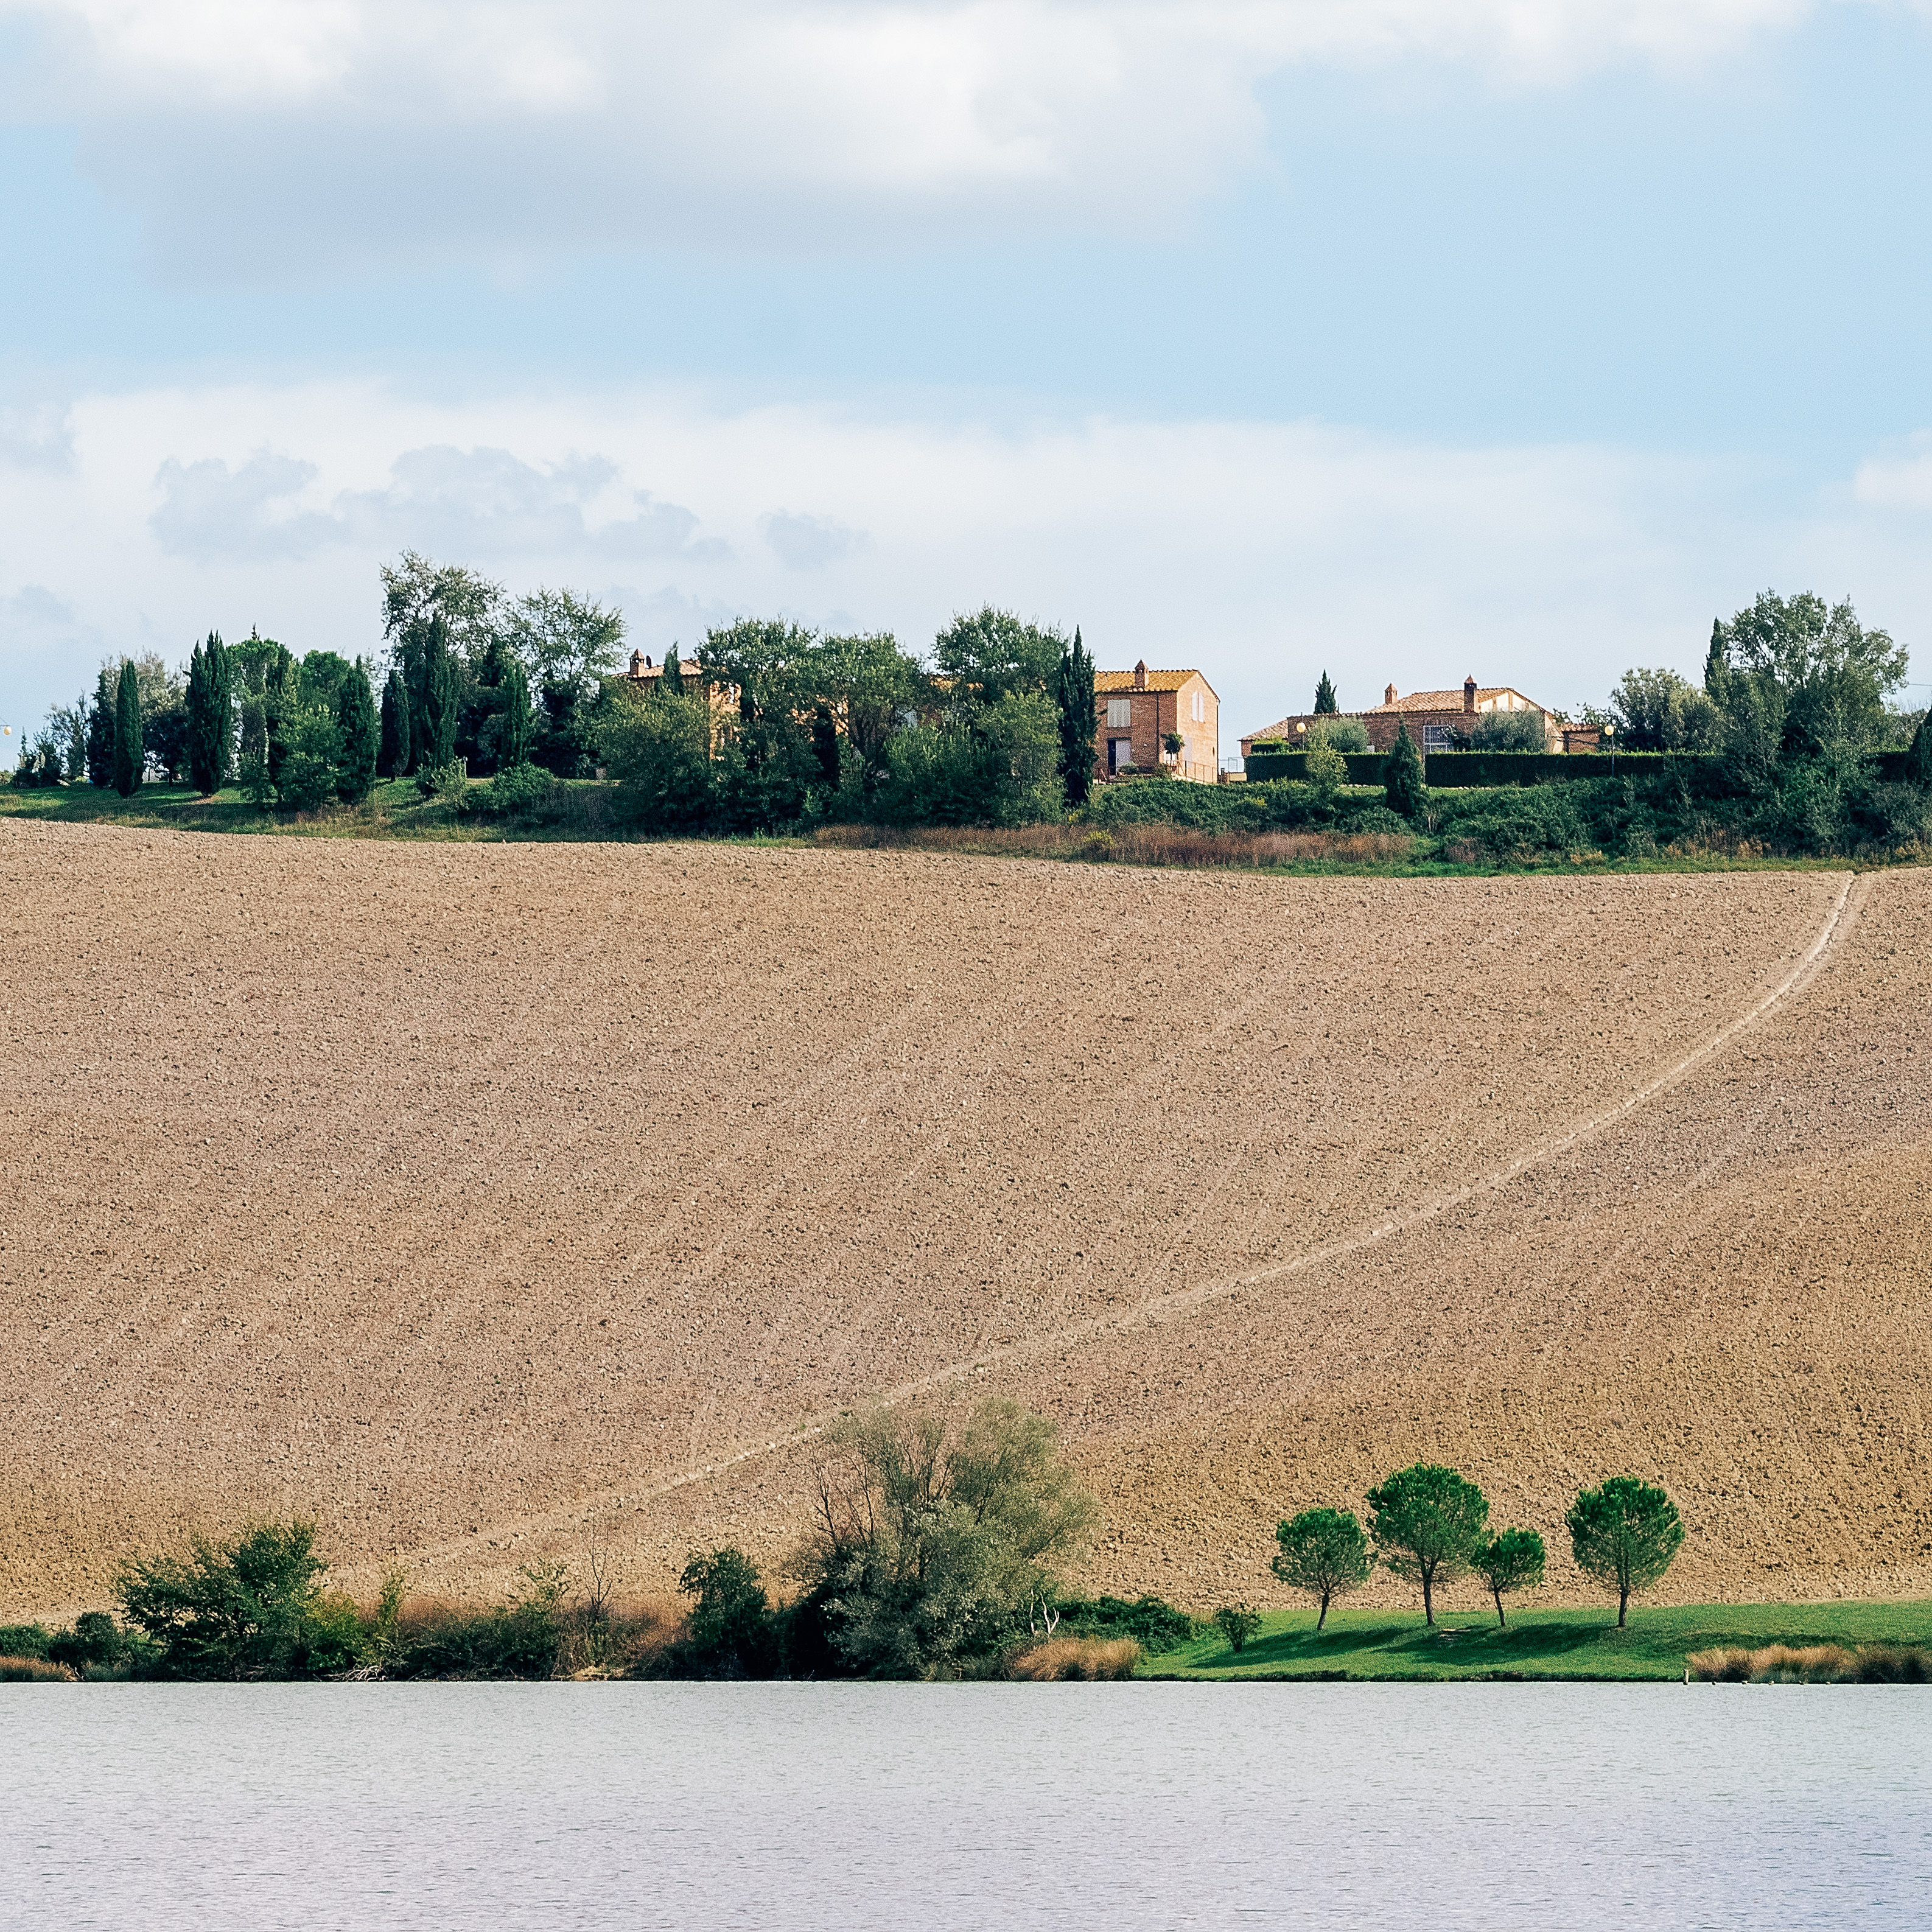
landscape, sea, tree, water, grass, field, farm, hill, flower, lake, river, green, paradise, soil, italy, tuscany, rest, reservoir, agriculture, waterway, trees, houses, it, spot, toscana, asciano, agrarian, rural area, paddy field, aerial photography